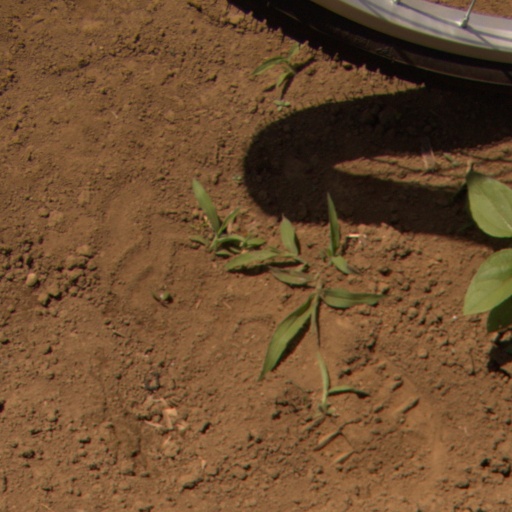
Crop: Jerusalem artichoke